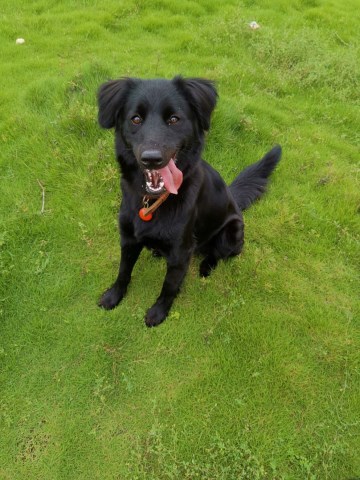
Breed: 3336-n000121-chinese_rural_dog